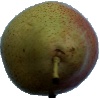
Label: pear_forelle